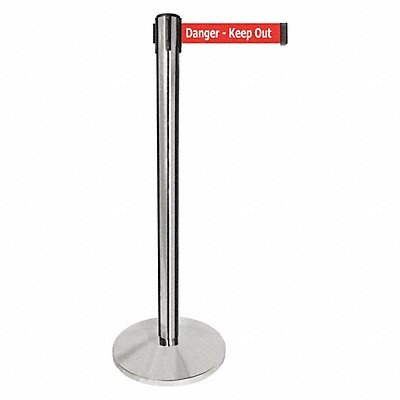
Barrier Post 10ft Belt L Rd/Wht Txt Belt
Barrier Post with Belt Post Material Metal Post Finish Polished Chrome Post Height 40 in Post Dia 2 1/2 in Base Type Basic Base Dia 14 in Base Material Metal Base Finish Polished Chrome Number of Belts 1 Belt Length 10 ft Belt Color Red with White Text Belt Message Danger - Keep Out Belt Width 2 in Includes Universal Cassette Clip For Use With Portable Posts Indoor ADA Compliance No
Brand: QUEUEWAY
Category: Hardware > Fencing & Barriers > Safety & Crowd Control Barriers